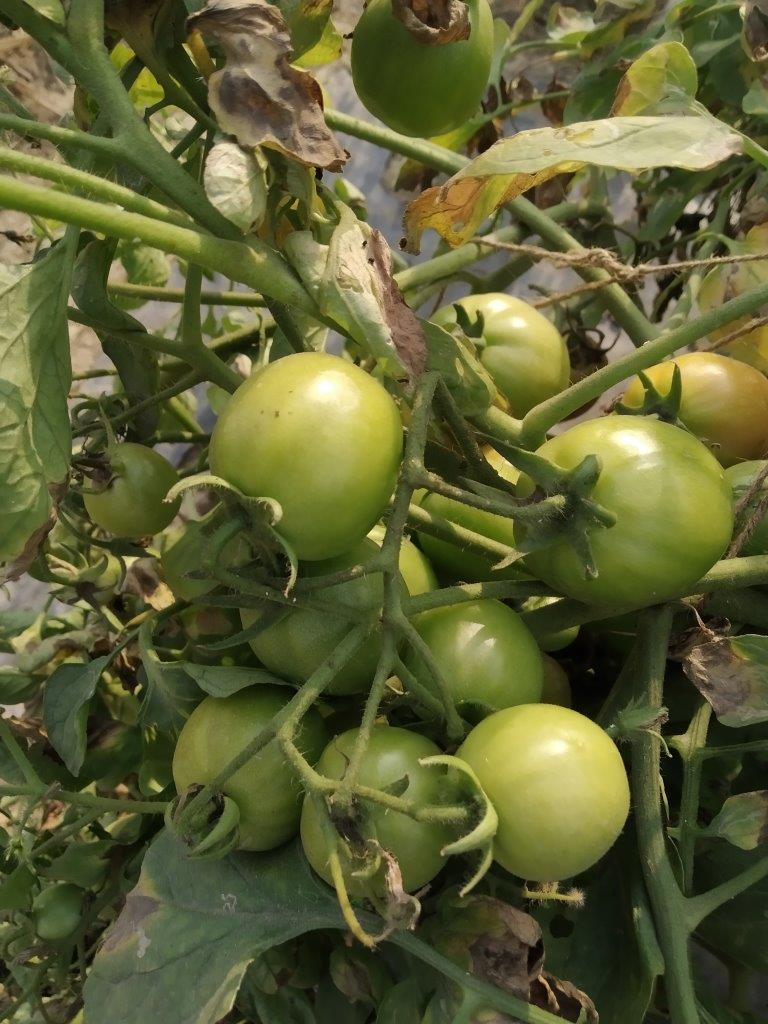
Maturity: Immature